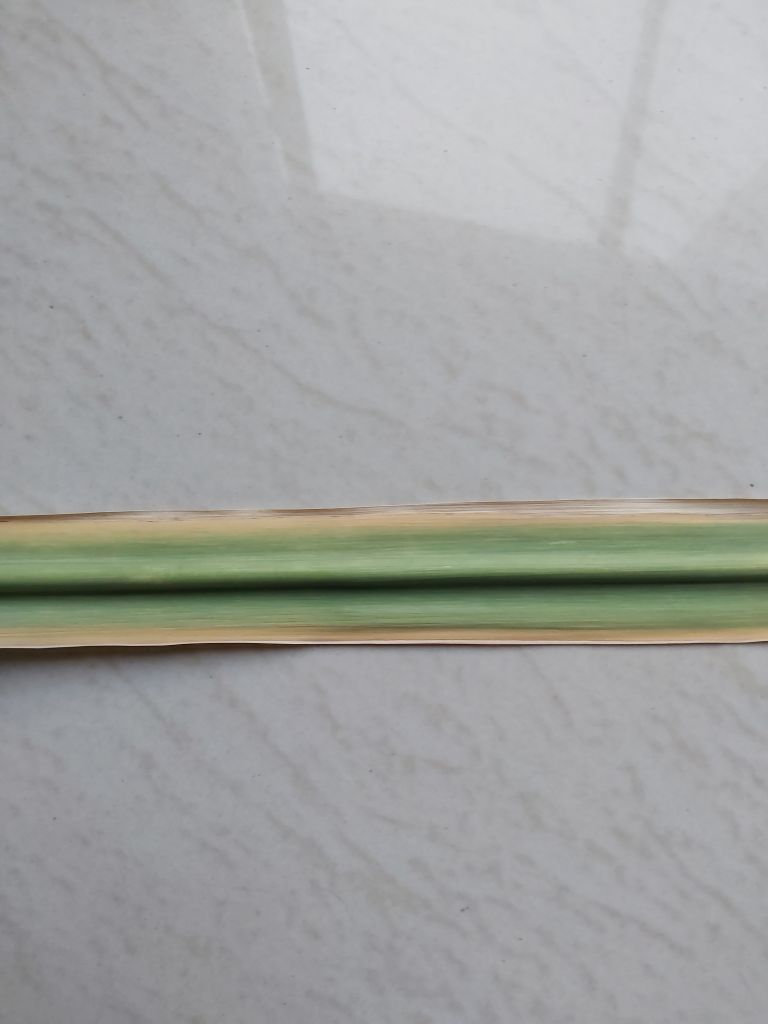
Label: Yellow Leaf